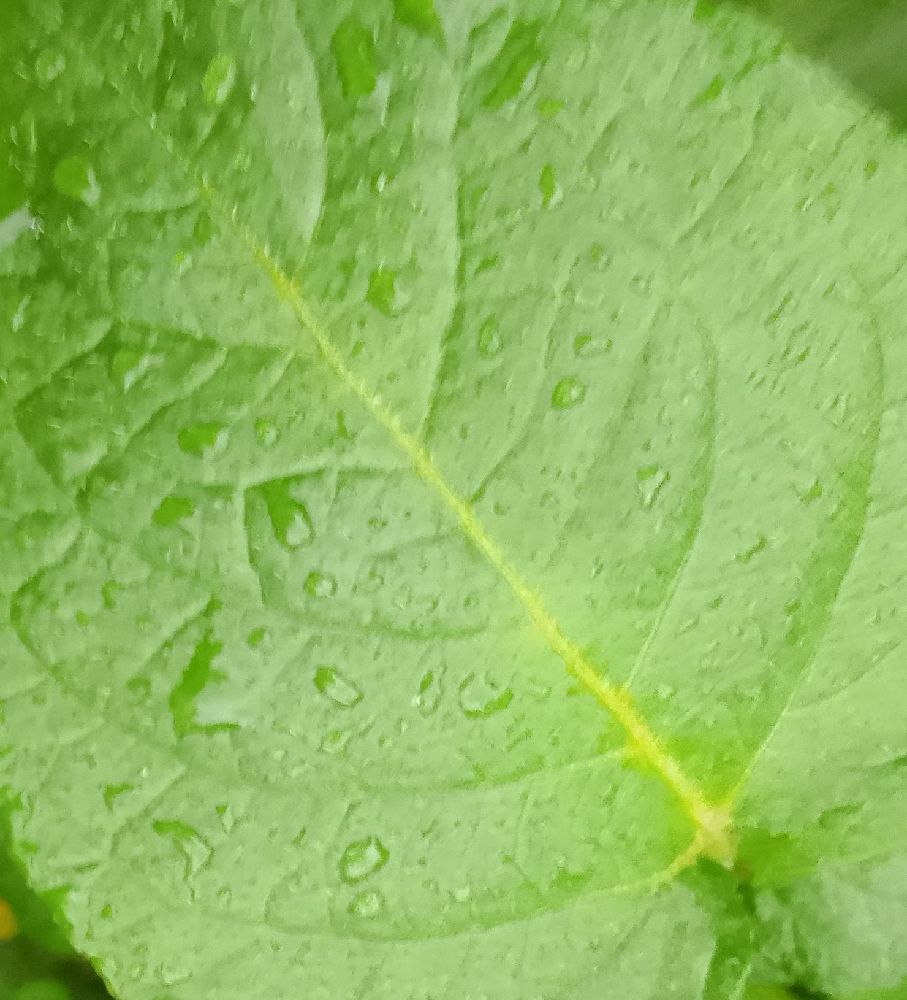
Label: Healthy